Hale School

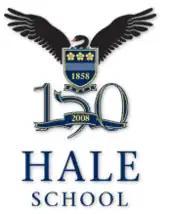
Sesquicentenary logo

In contemporary social commentary, for example Mark Peel's study of class and schooling in Australia, Hale School was identified as one of the most rigorous and selective schools for boys. In recent times equity concerns have been addressed by a scholarship program, including the first full boarding scholarships in Western Australia for Indigenous students.